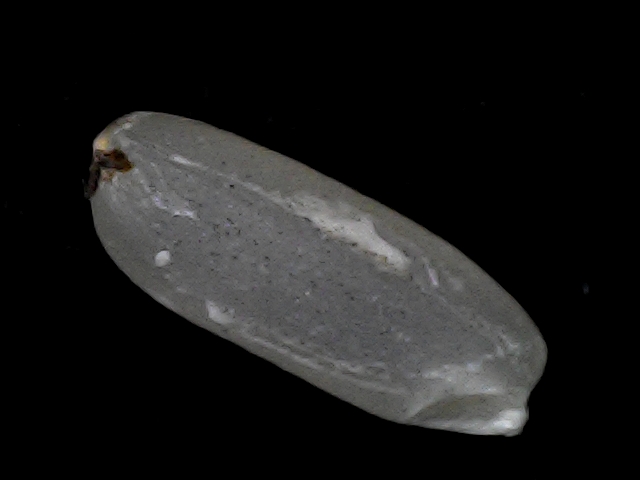
Rice variety: BD56